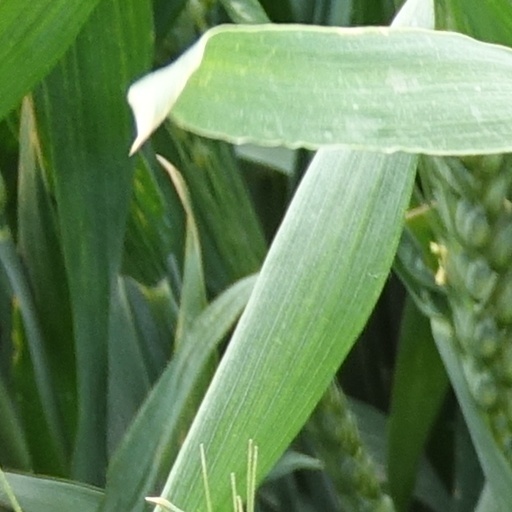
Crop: wheat